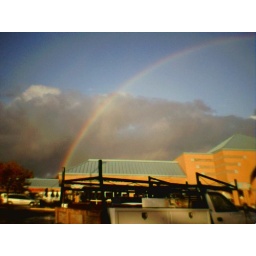
i'm less impressed by the rainbow as i am the cloud impersonating a mountain in the background